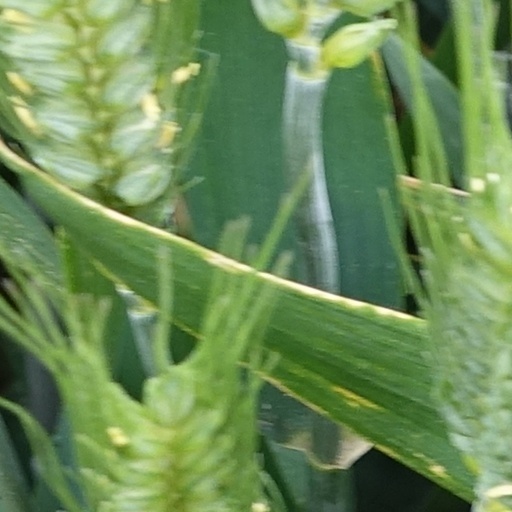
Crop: wheat